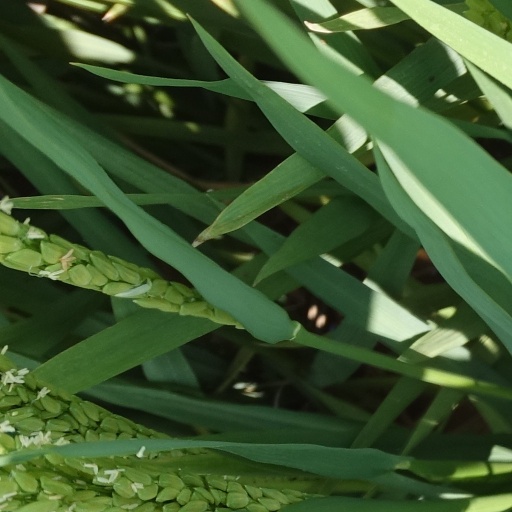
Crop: rice